Jim Buss

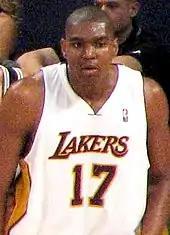
Buss persuaded the Lakers to draft Andrew Bynum

In the 2005 draft, Buss was a key proponent of selecting 17-year-old high-school center Andrew Bynum, a decision his father needed to approve. Buss said, "I just absolutely fell in love with [Bynum] in five minutes [watching his workout]." He was also involved in rehiring Jackson as Lakers coach. Buss was the only family member present at Jackson's welcome-back news conference, which the "Los Angeles Daily News" wrote "was viewed as significant". Buss stuck with Bynum as he struggled with immaturity and injuries, and he withstood demands from Bryant that Bynum be traded.